Pierre-Antoine Véron

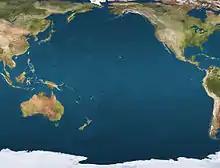
Before Véron's observations the width of the Pacific Ocean was unknown

Pierre-Antoine Véron (1736–1770) was a French astronomer and mathematician. He was a disciple of astronomer and writer Jérôme Lalande at the Collège Royal. Véron is famous for having made a historical observation of the size of the Pacific Ocean. Together with Philibert Commerson, Véron was one of the main scientists that accompanied Louis Antoine de Bougainville on his voyage of exploration. He died of illness in Timor in 1770.